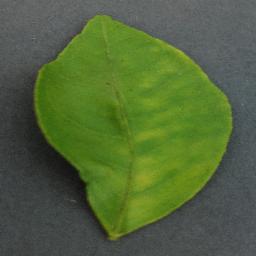
Label: Orange___Haunglongbing_(Citrus_greening)